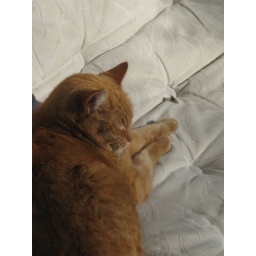
monkey finally gets in our bed